Japanese Americans

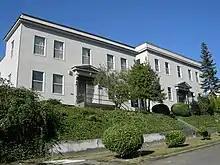
Nihon Go Gakko in Seattle

In 1907, the Gentlemen's Agreement between the governments of Japan and the United States ended immigration of Japanese unskilled workers, but permitted the immigration of businessmen, students and spouses of Japanese immigrants already in the US. Prior to the Gentlemen's Agreement, about seven out of eight ethnic Japanese in the continental United States were men. By 1924, the ratio had changed to approximately four women to every six men. Japanese immigration to the U.S. effectively ended when Congress passed the Immigration Act of 1924 which banned all but a token few Japanese people. The earlier Naturalization Act of 1790 restricted naturalized United States citizenship to free white persons, which excluded the Issei from citizenship. As a result, the Issei were unable to vote and faced additional restrictions such as the inability to own land under many state laws. Due to these restrictions, Japanese immigration to the United States between 1931 and 1950 only totaled 3,503 which is strikingly low compared to the totals of 46,250 people in 1951–1960, 39,988 in 1961–70, 49,775 in 1971–80, 47,085 in 1981–90, and 67,942 in 1991–2000.